Jay Sarno

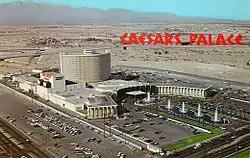
Caesars Palace in Las Vegas, developed by Jay Sarno.

With Stanley Mallin, Sarno became a tile contractor in Miami, Florida. They subsequently built subsidized housing in Atlanta, Georgia. In 1958, after they had met Jimmy Hoffa and Allen Dorfman, they built the Atlanta Cabana Motel with a loan from the Central States Pension Fund. They went on to build Cabanas in Palo Alto, California and another motel in Dallas.